Museum of Art, Łódź

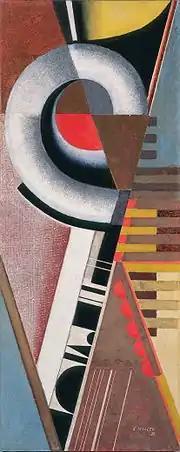
Karol Hiller, Board with Spiral

Originally, the museum was housed on the first floor of the former town hall at Liberty Square (Plac Wolności) 1 and its full name read “The J. and K. Bartoszewicz Municipal Museum of History and Art” (named after Kazimierz Bartoszewicz, who donated his family collection of art to the city in the period 1928–1930). The first exhibition opened on 13 April 1930 and this date is considered to mark the beginnings of what is today Muzeum Sztuki in Łódź. Avant-garde art from the collection of "a.r" group was made available to the public on 15 February 1931. In 1935 Dr. Marian Minich was appointed the director of the museum and already in the initial years he expanded the collection with works that have complemented the picture of Polish modern art with Polish Formists, the Lviv group of surrealists Artes, and representative works of Jankel Adler and Karol Hiller.